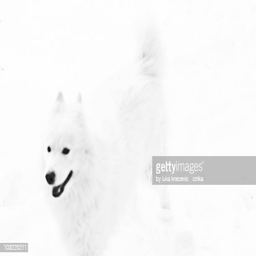
white dog in the snow